Capernaum

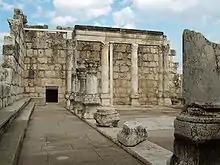
Remains of the 4th-century synagogue

According to Luke's Gospel, the Capernaum synagogue at the time of Jesus' ministry had been built or funded by a Roman centurion based there. The ruins of a later building, among the oldest synagogues in the world, were identified by Wilson. The large, ornately carved, white building stones of the synagogue stood out prominently among the smaller, plain blocks of local black basalt used for the town's other buildings, almost all residential. The synagogue was built almost entirely of white blocks of limestone brought from distant quarries.